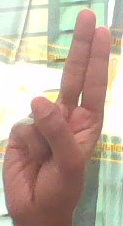
ASL sign: U